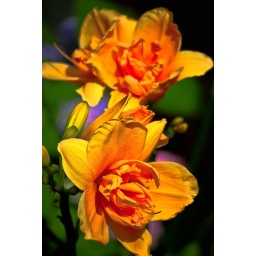
A yellow flower from the Public Gardens in Halifax